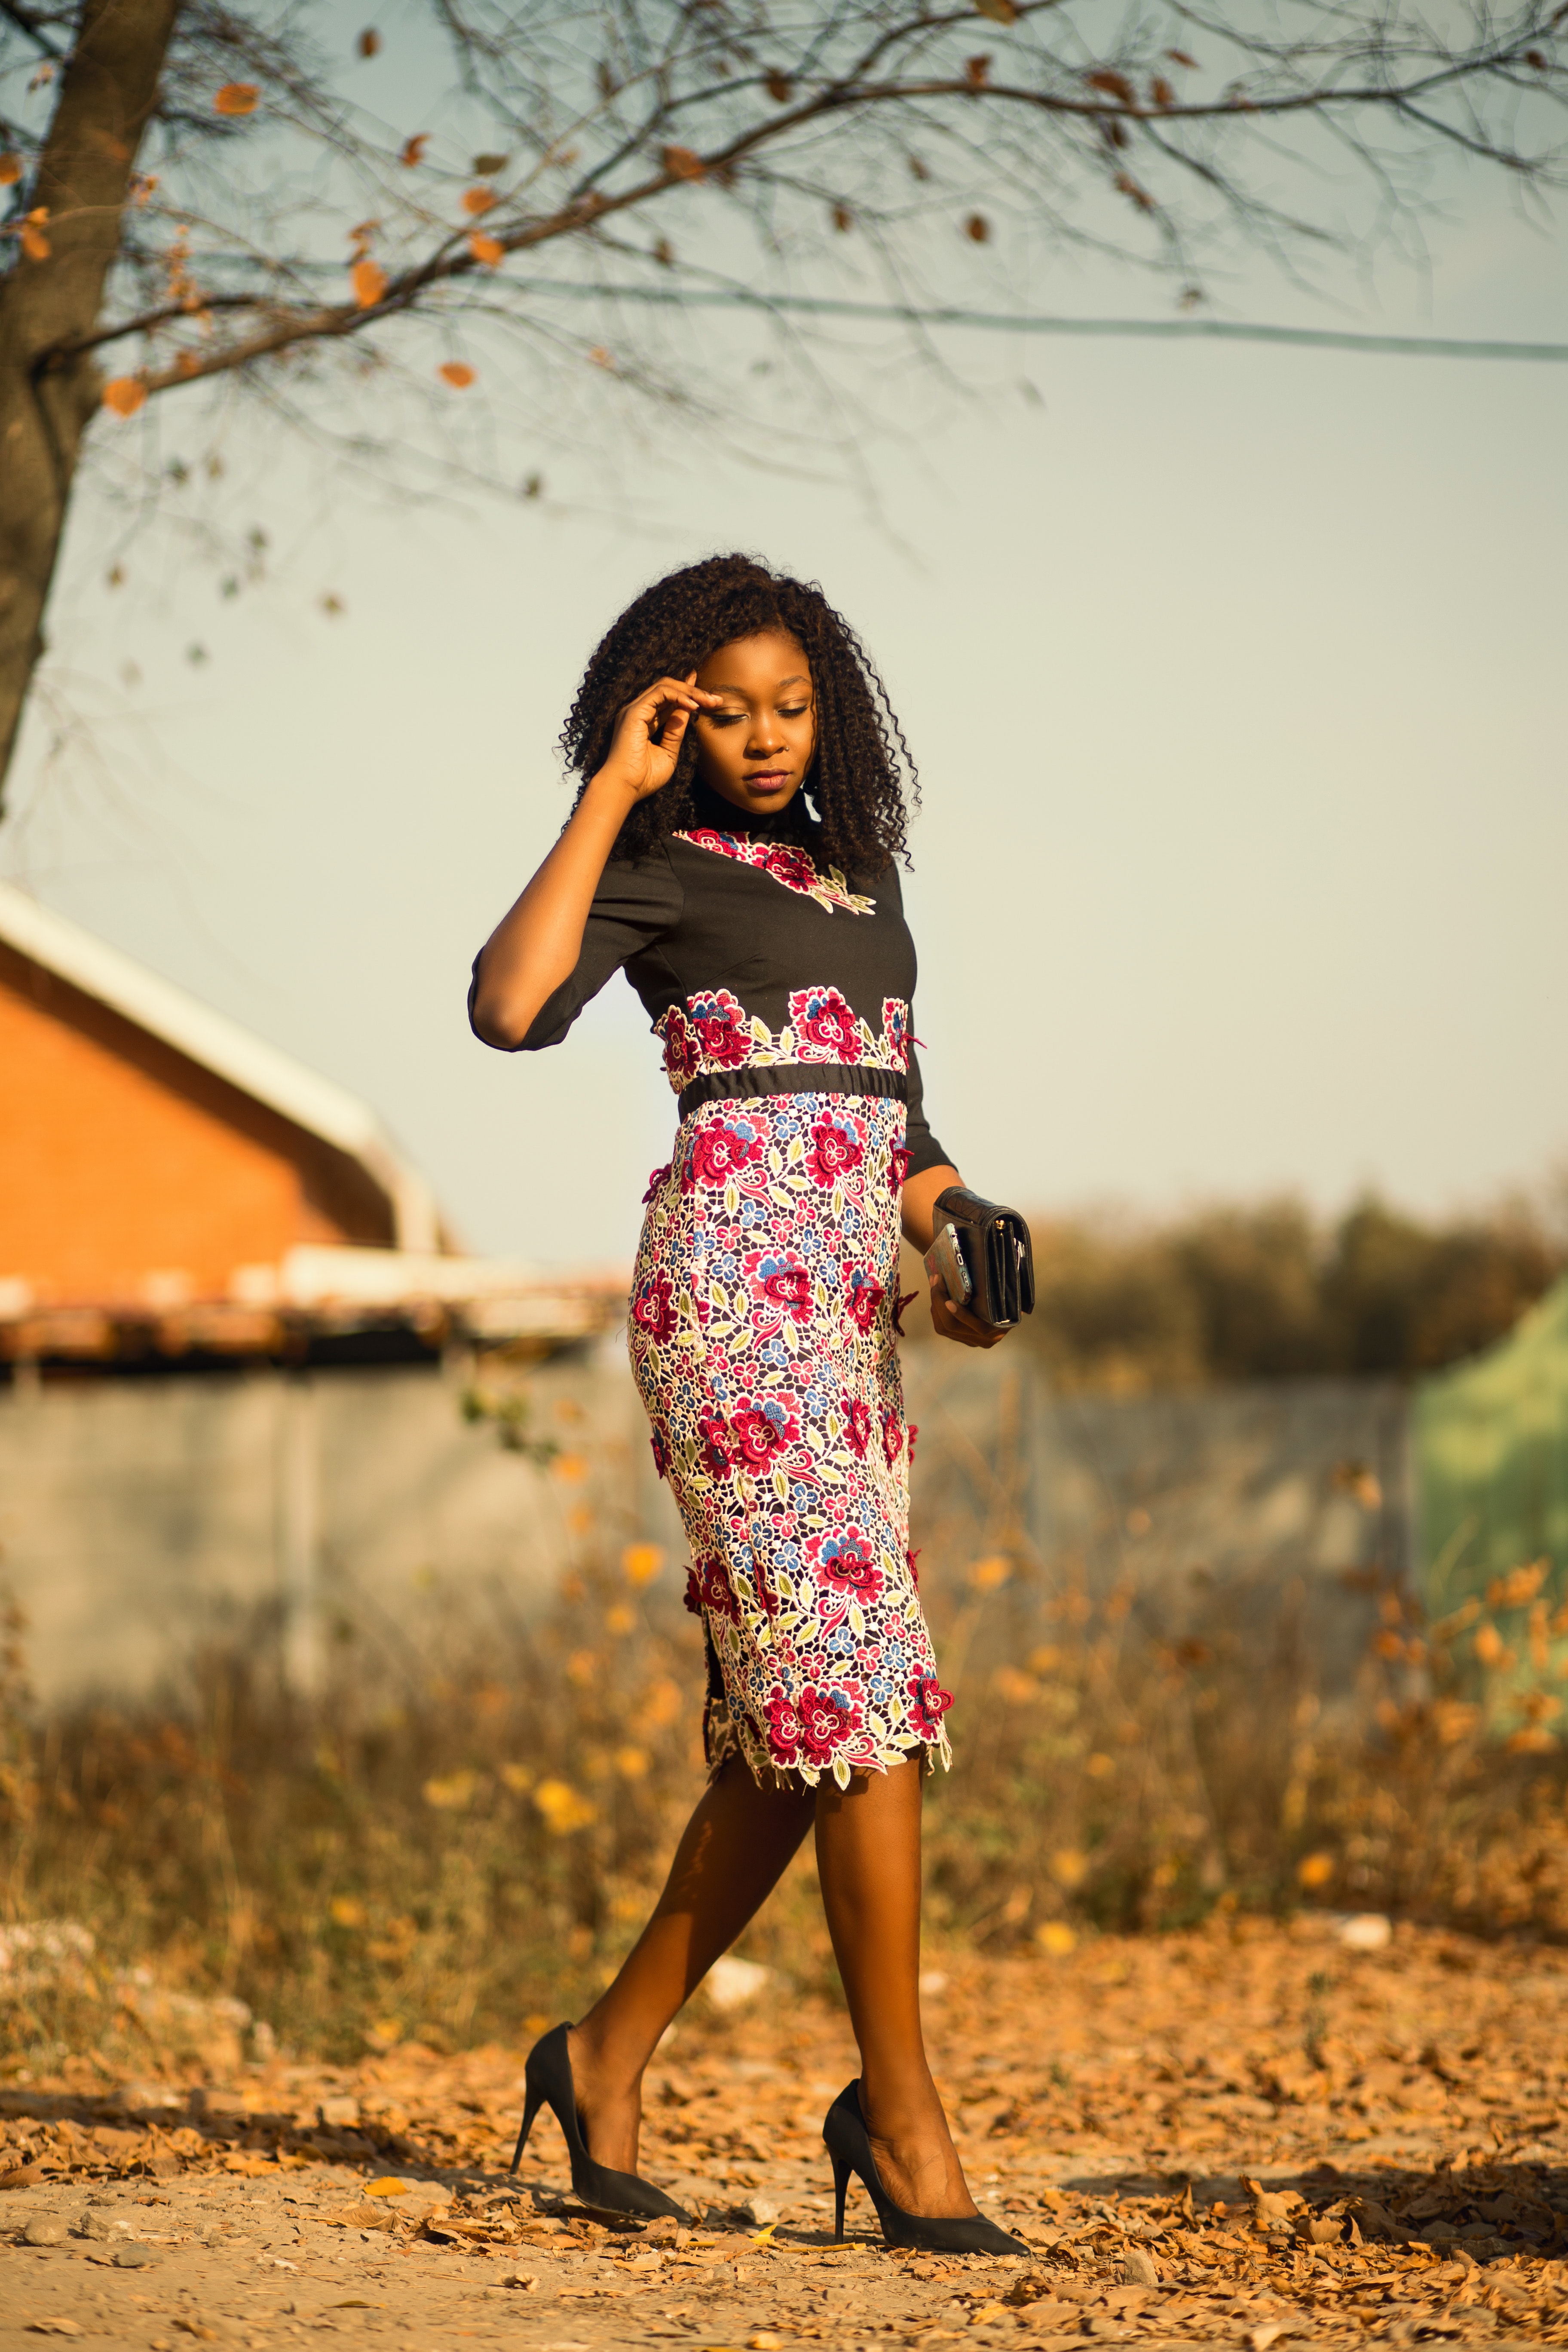
beauty, girl, lady, dress, model, fashion, leg, photo shoot, tree, fun, black hair, long hair, trunk, vacation, abdomen